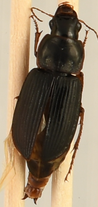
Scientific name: Harpalus pensylvanicus
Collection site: Konza Prairie Agroecosystem NEON (KONA), plot KONA_001